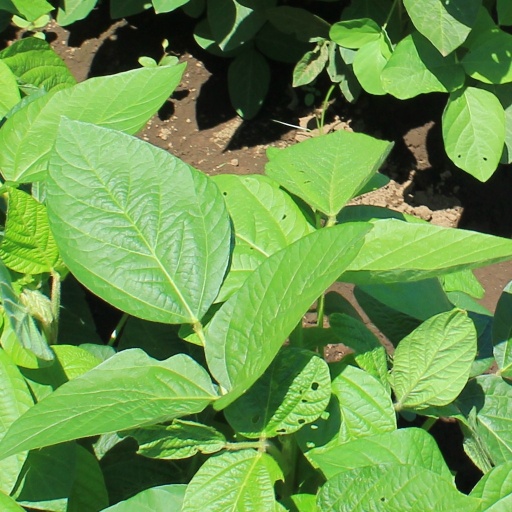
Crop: soybean